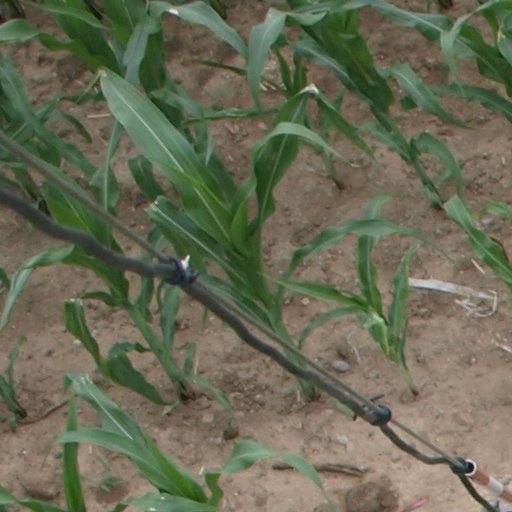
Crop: maize; corn